Cross-border cooperation

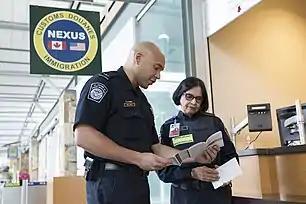
US and Canadian custom agents at Vancouver airport

European Territorial Cooperation, also commonly known as Interreg, is a key instrument from the European Cohesion policy supporting cross-border Interreg A cooperation across Europe. For the fifth programming period 2014-2020 Interreg A is exclusively funded through the European Regional Development Fund with EUR 6.6 billion for the fifth programming period, amounting for 1.9% of the total EU cohesion policy budget for 2014–2020.